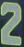
Number: 2